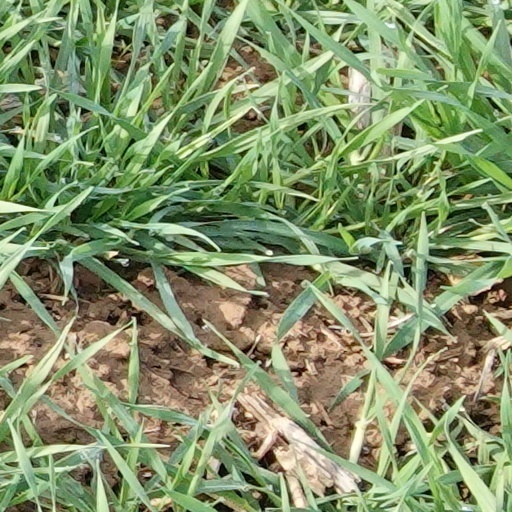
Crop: wheat